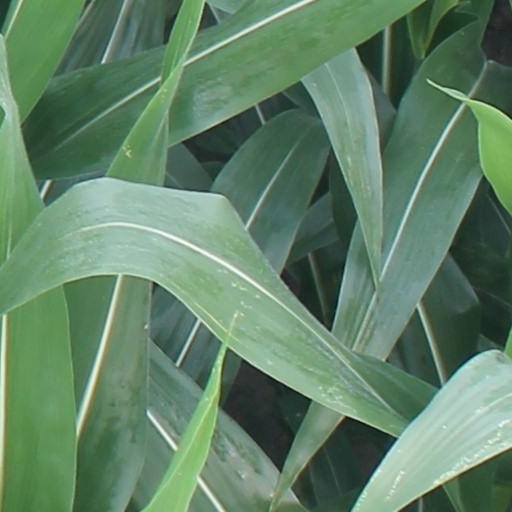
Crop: maize; corn